Van Cortlandt House

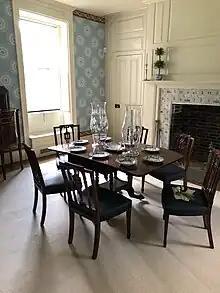
The mansion's formal dining room

Augustus Van Cortlandt's family moved to the house after the Revolution ended. The 1790 United States census shows that Augustus Van Cortlandt kept 17 slaves on the property. Augustus, his wife, another woman, and 10 slaves were recorded as living on the estate in 1800. The census of 1810 showed that Augustus's household consisted of six free people and 15 slaves; at the time, the farm may have still been operated as a plantation. Augustus Van Cortlandt continued to own the house until he died in 1823; he had no male children to which he could pass down the house. As such, his son-in-law Henry White (who had married Augustus's daughter Anna) received his life estate, and Henry's son Augustus White was allowed to have the house if he changed his surname to Van Cortlandt.